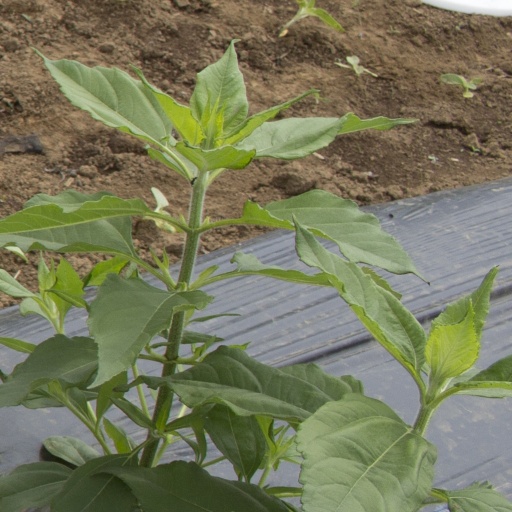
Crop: Jerusalem artichoke